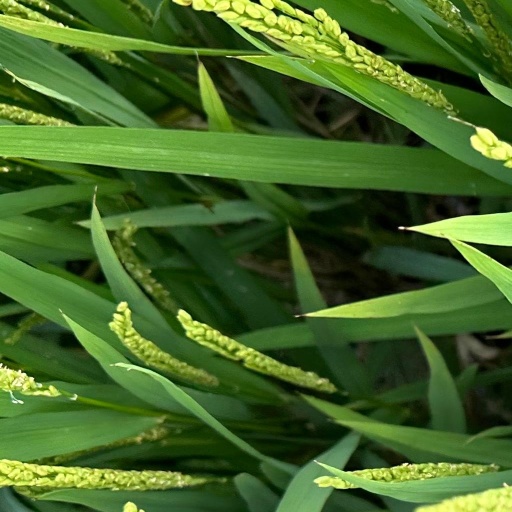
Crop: rice